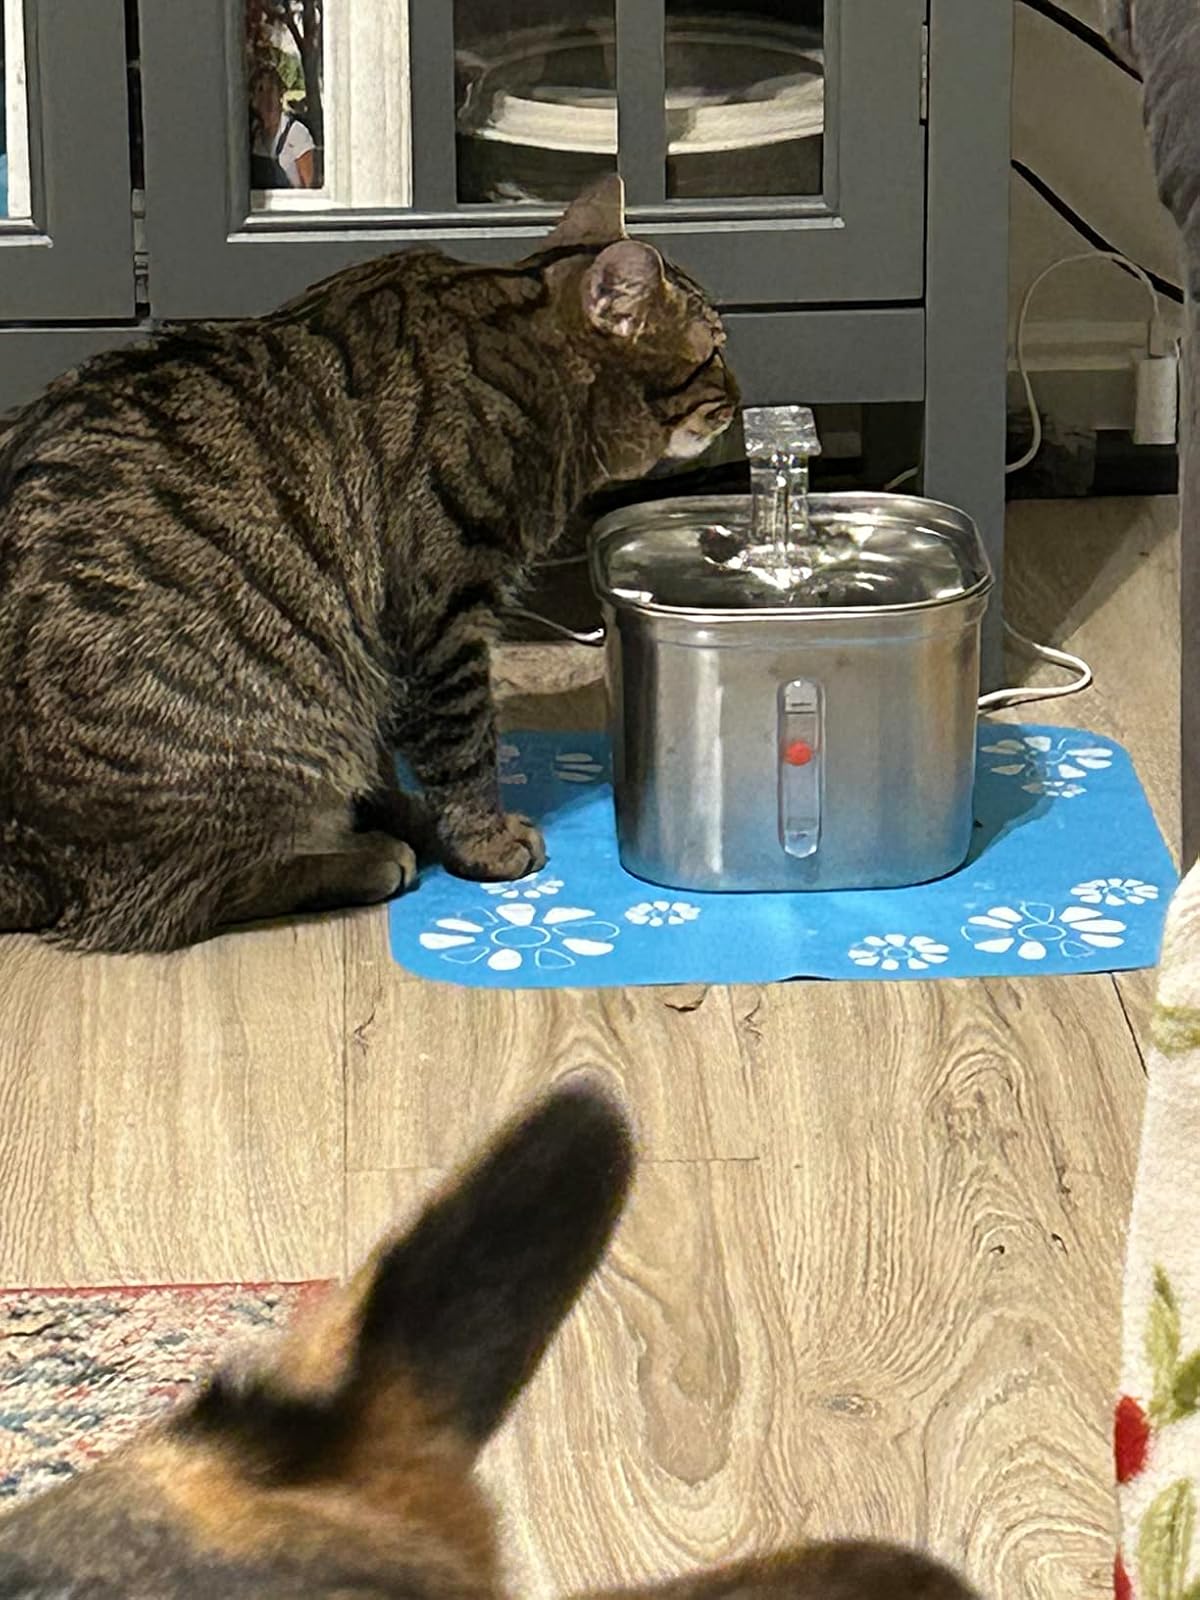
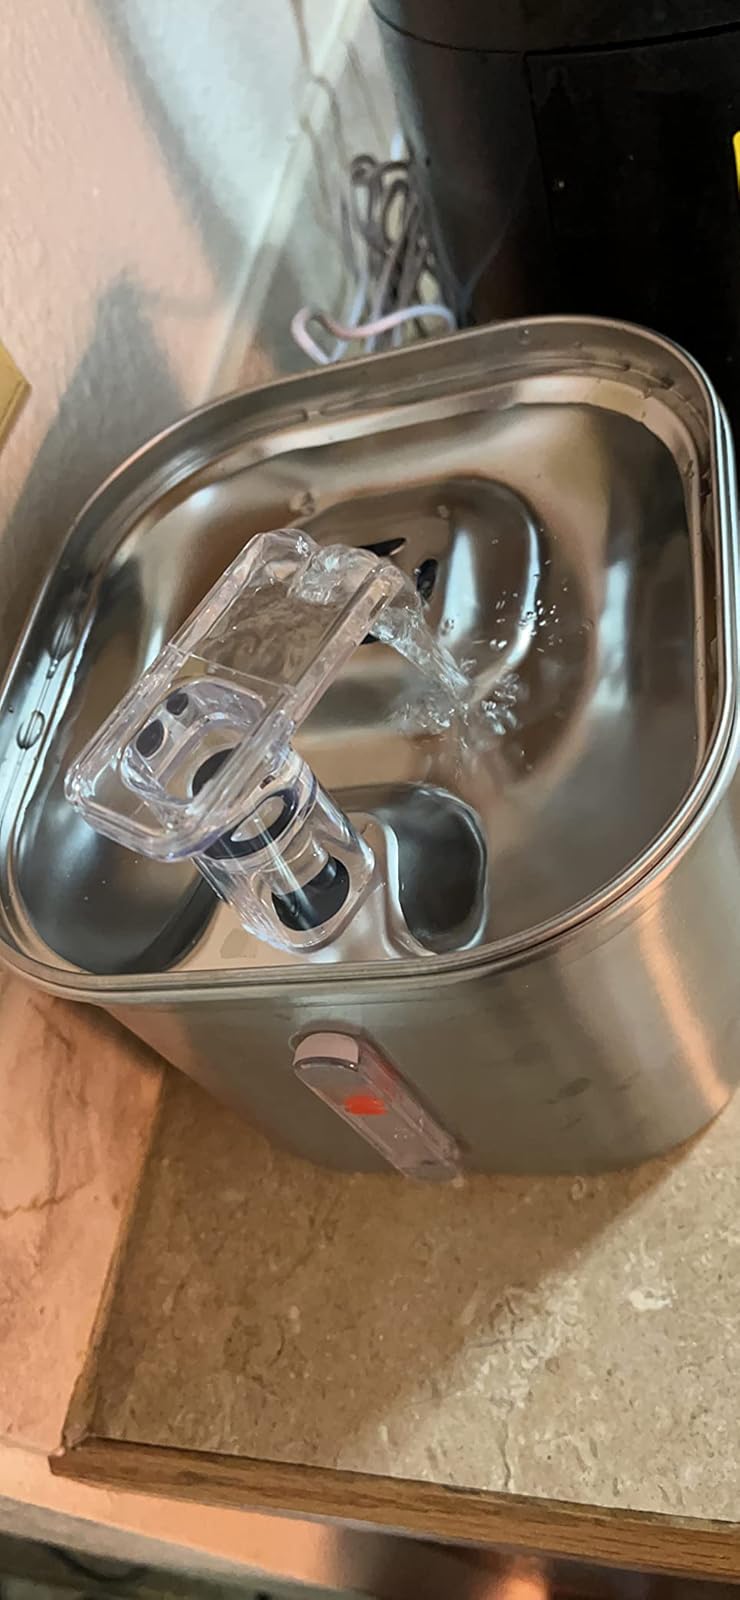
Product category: items_bowl
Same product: yes